Red Apple Rest

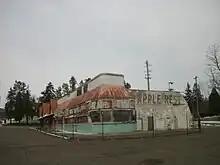
The Red Apple Rest in March 2013, seven years after the place was abandoned. The building is now fenced off.

The Red Apple Rest was a cafeteria-style restaurant on New York State Route 17, in the Southfields section of Tuxedo, New York. It was a noted way station for people traveling to the hotels of the Catskill Mountains of upstate New York.